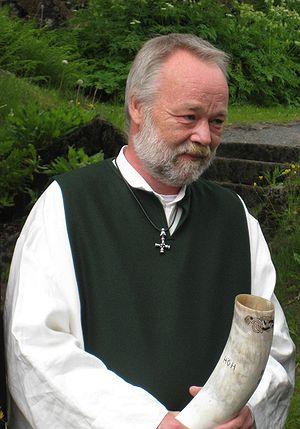
L'Ásatrúarfélagið, terme islandais signifiant littéralement en français « l'association Ásatrú », est une organisation religieuse néo-païenne islandaise dont le but est de promouvoir et faire vivre une forme reconstruite de la religion nordique ancienne sous la forme de l'Ásatrú. Elle est fondée le premier jour de l'été 1972 et reconnue comme étant une organisation religieuse officielle en 1973, lui permettant ainsi de procéder légalement à des unions matrimoniales et de bénéficier d'une part de la taxe religieuse. L'Ásatrúarfélagið est un membre fondateur du Congrès européen des religions ethniques. En 2014, l'Ásatrúarfélagið compte 3100 membres.
Hilmar Örn Hilmarsson [ˈhɪlmar ˈœr̥tn̥ ˈhɪlmarsɔn], aussi connu sous l'acronyme HÖH, est un musicien, compositeur, chanteur, directeur artistique et Allsherjargoði islandais né à Reykjavik le 23 avril 1958.